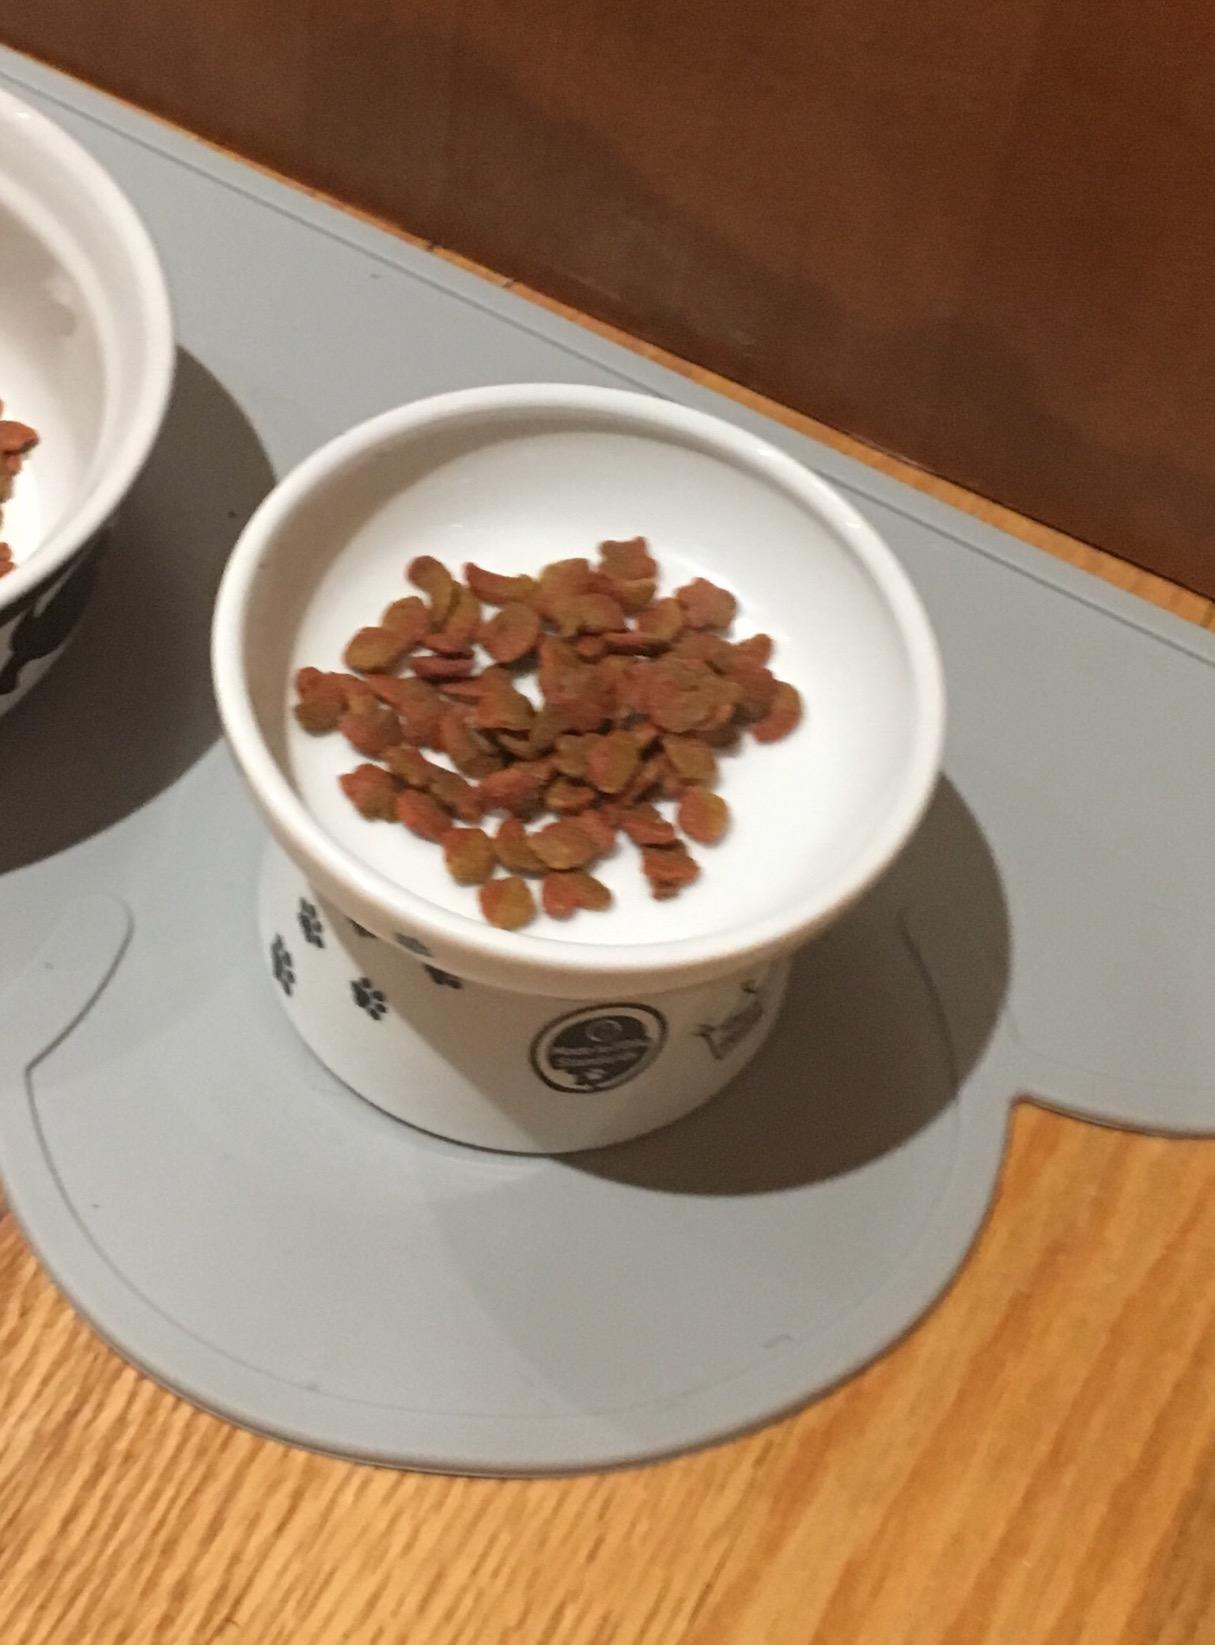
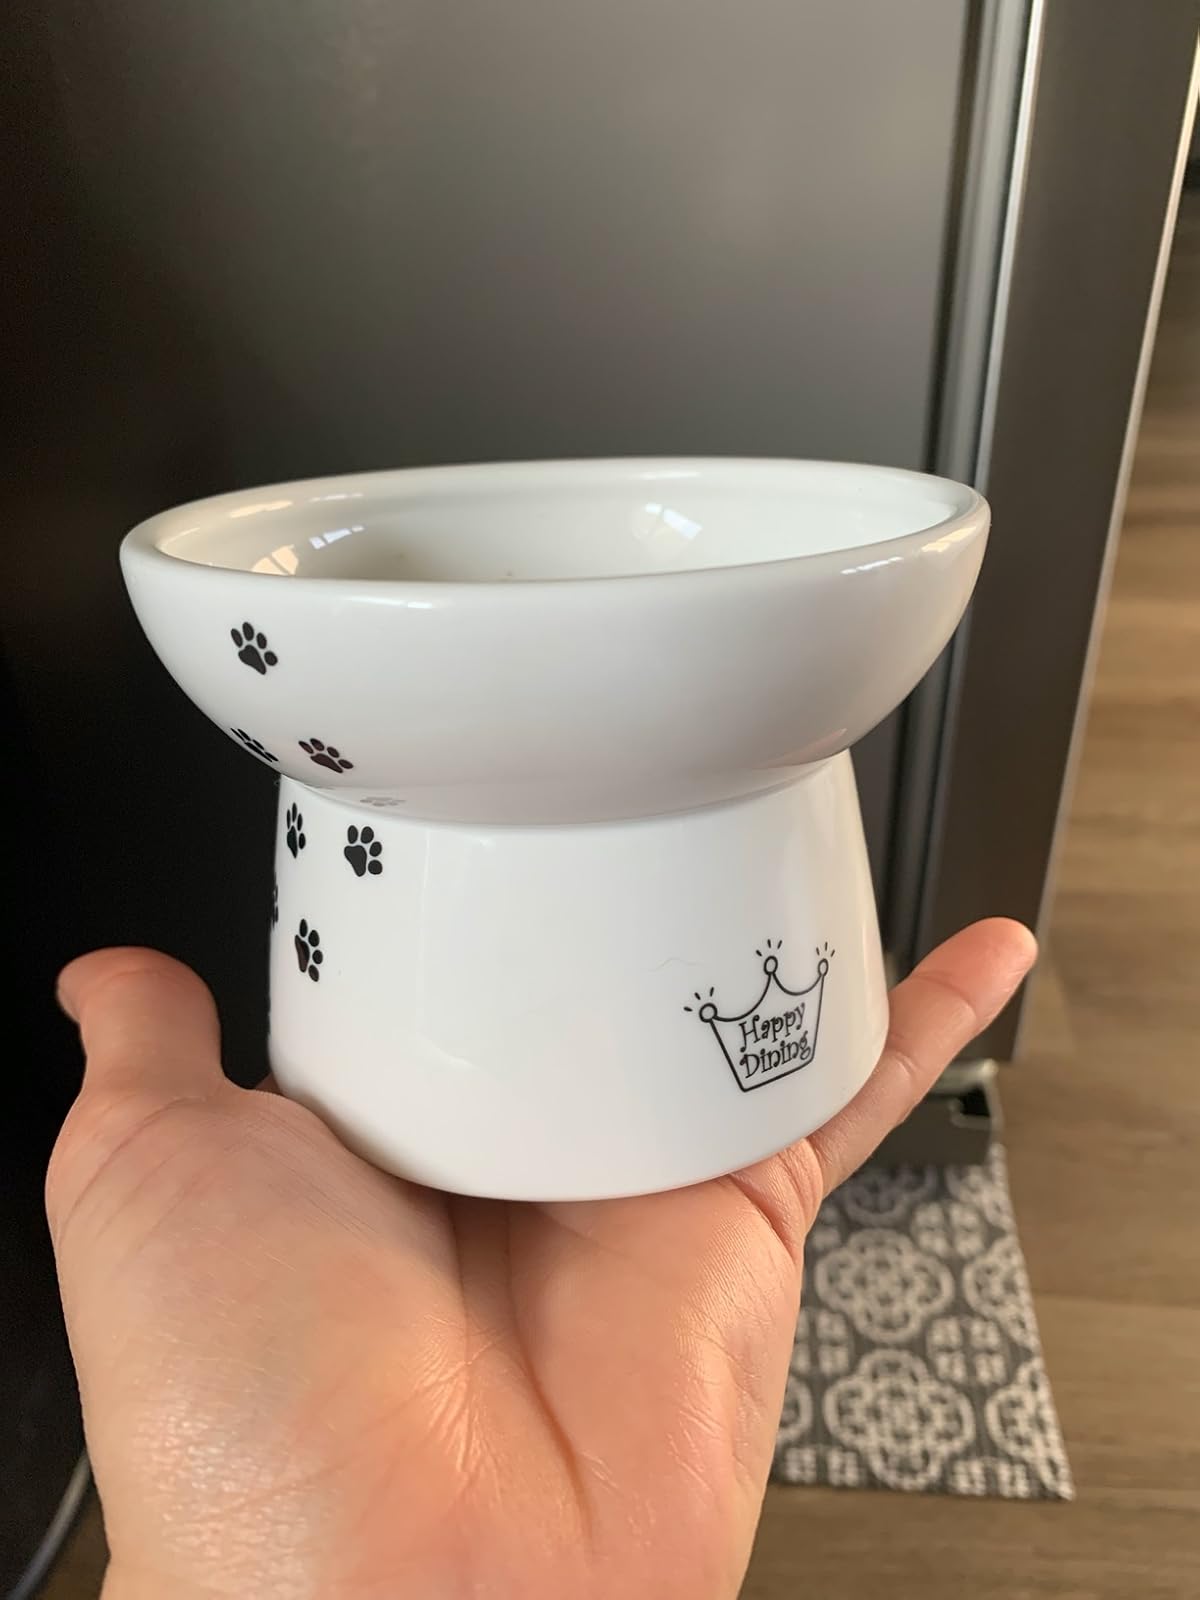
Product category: items_bowl
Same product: yes